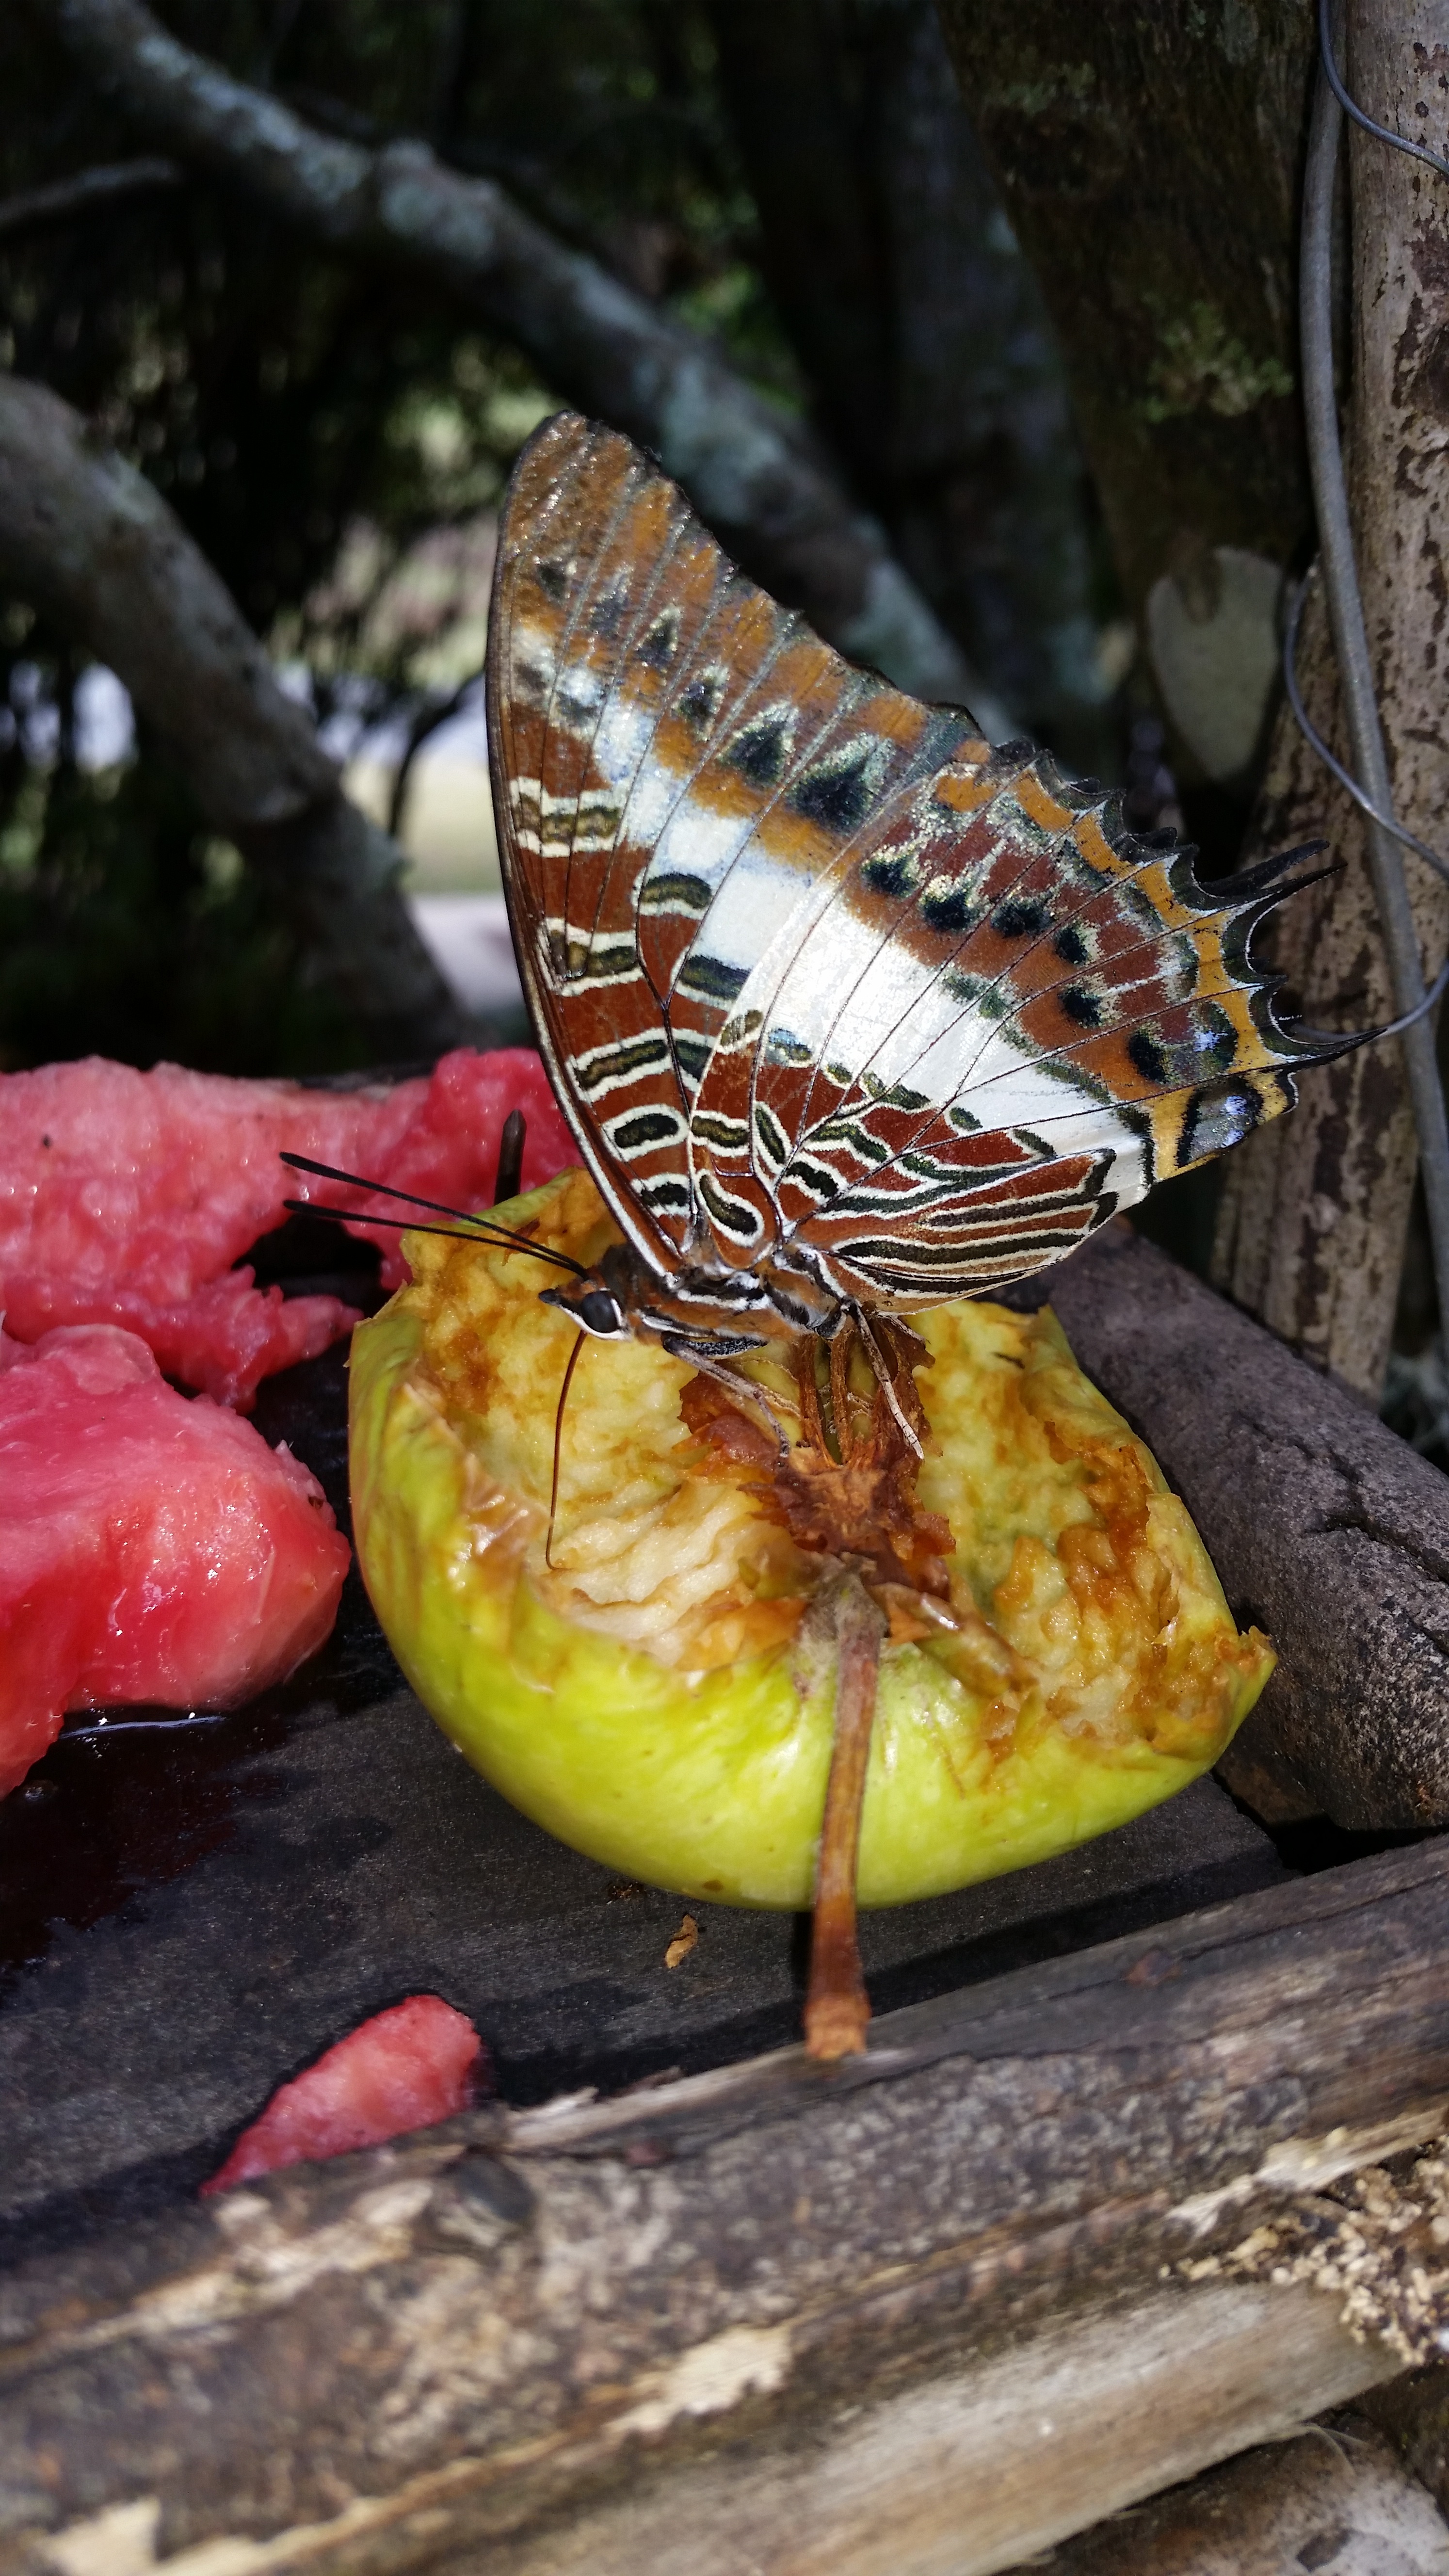
nature, plant, leaf, flower, wildlife, food, produce, insect, autumn, butterfly, flora, fauna, feeding, delicate, carving, macro photography